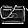
Label: Bag